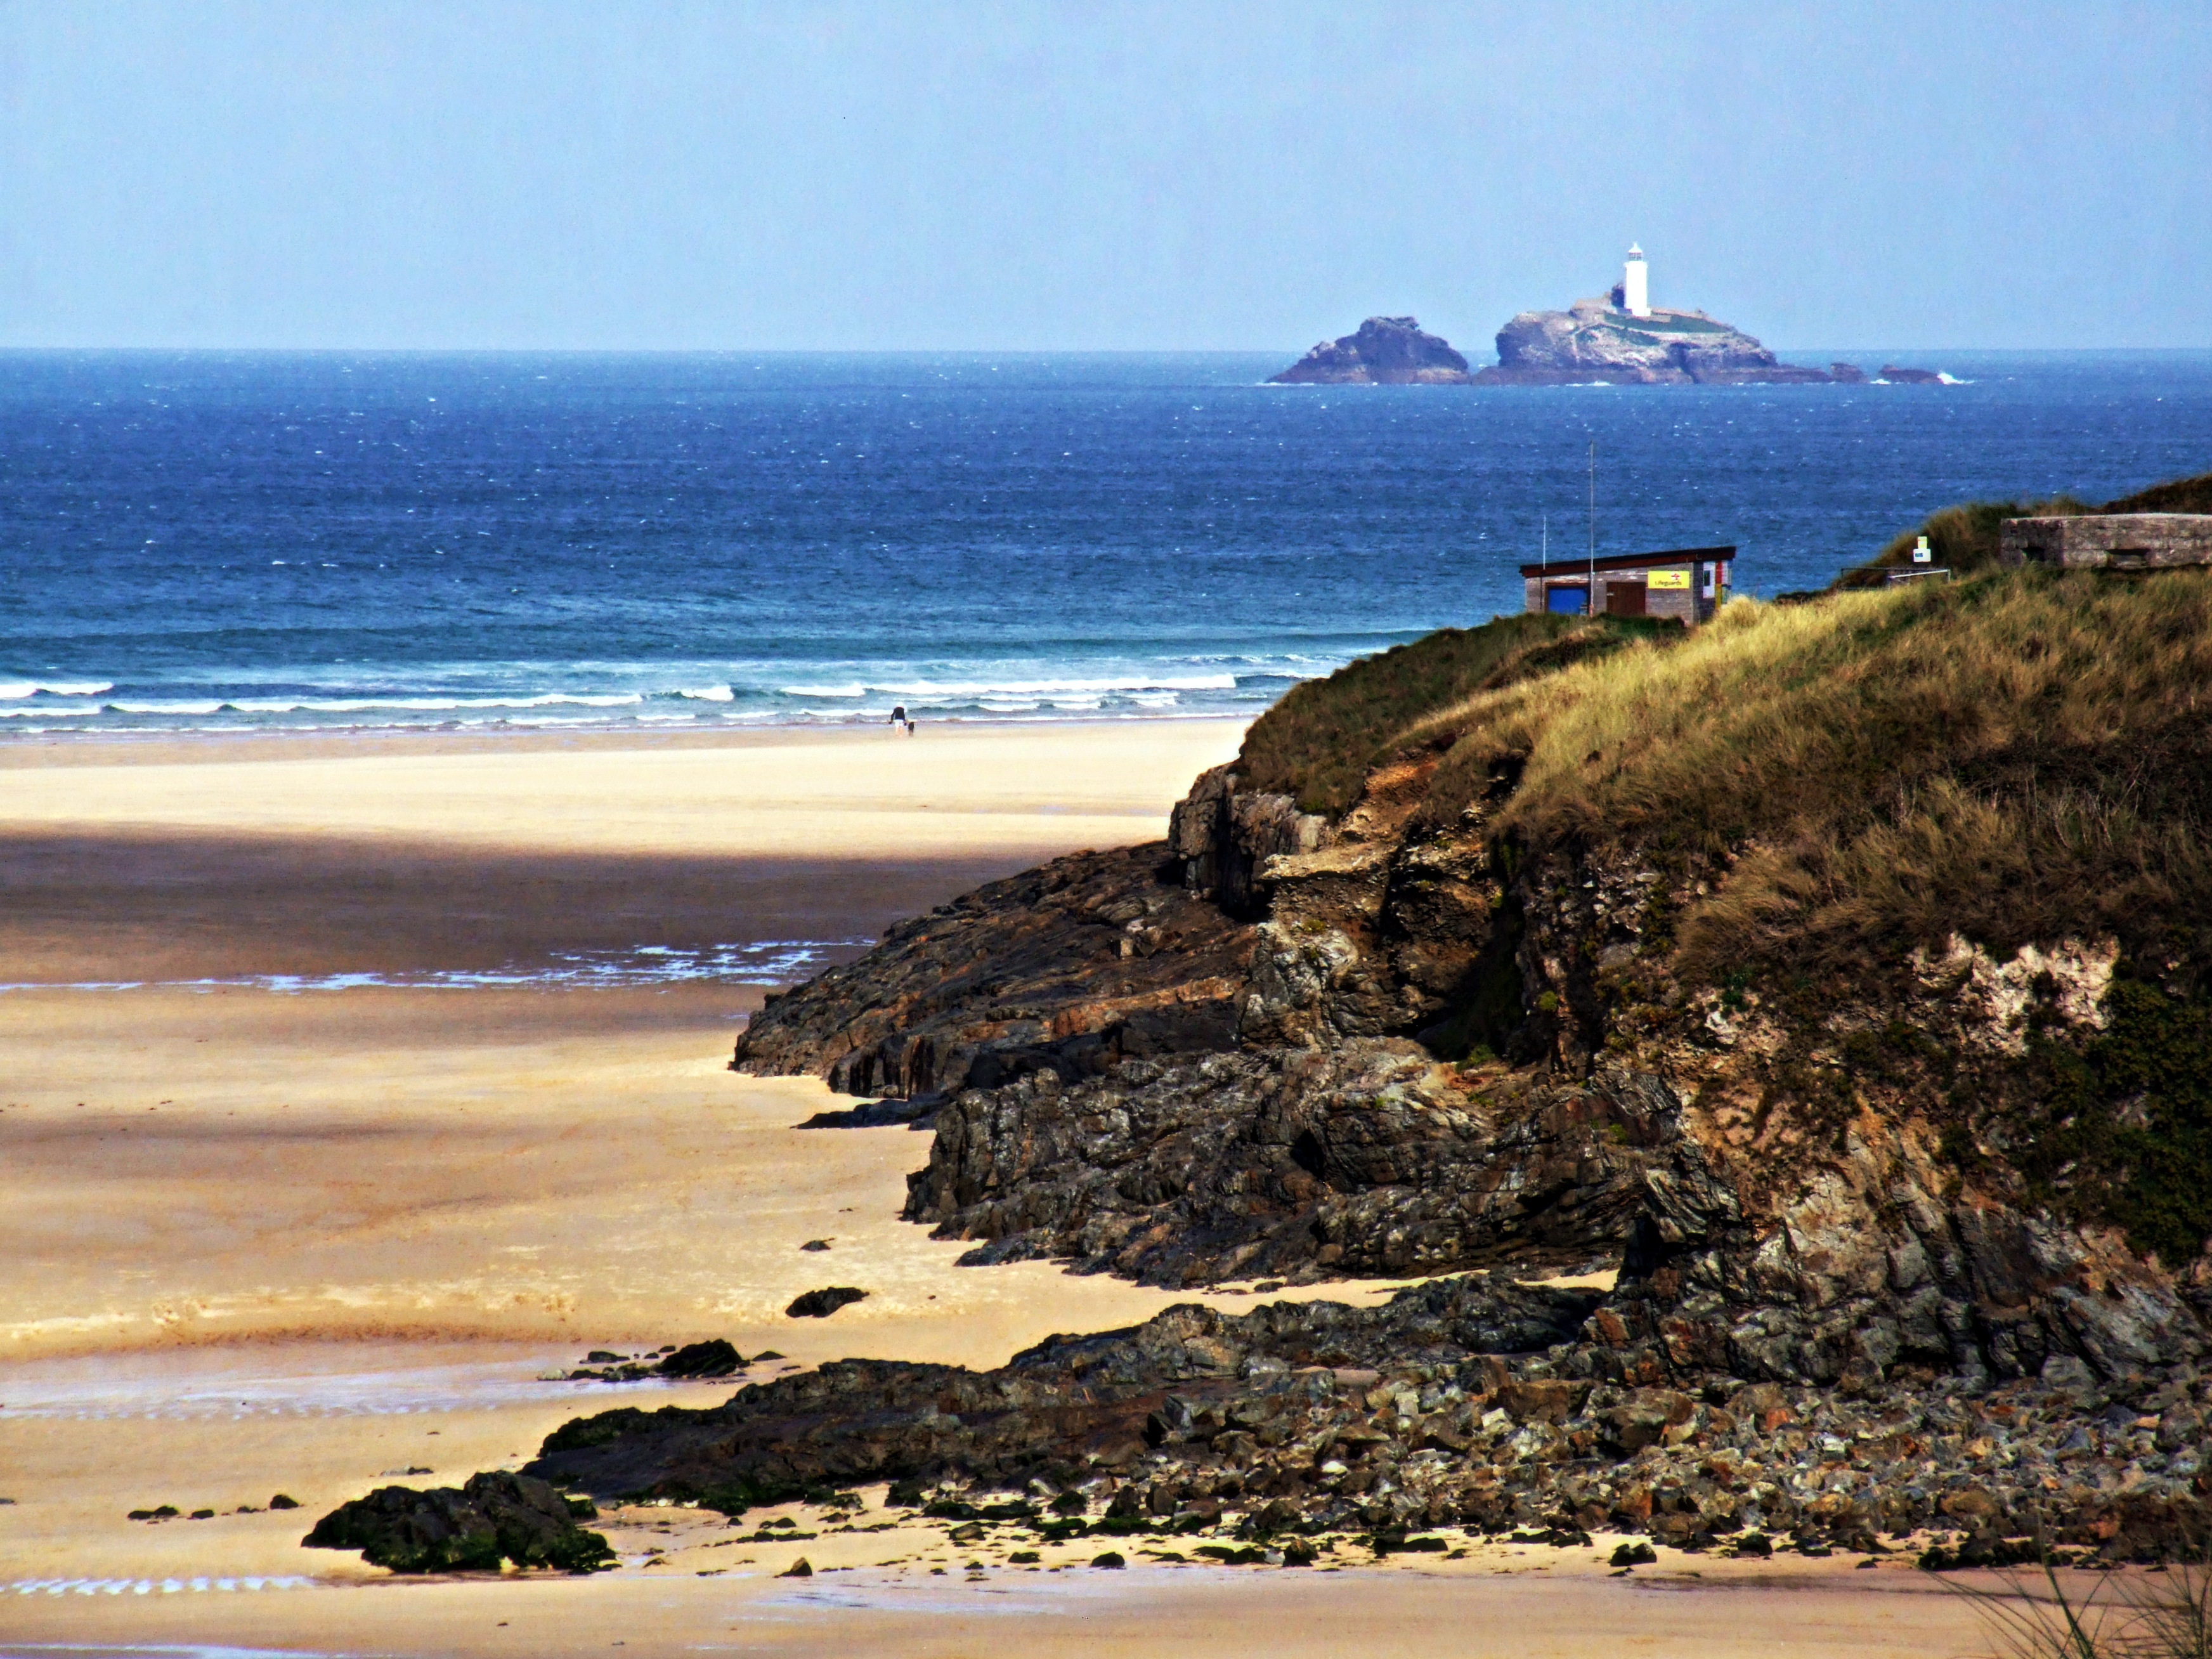
beach, landscape, sea, coast, water, nature, outdoor, sand, ocean, horizon, lighthouse, sky, sunshine, sun, shore, wave, coastal, land, tide, summer, travel, coastline, cliff, panoramic, environment, cove, tower, scenic, natural, seascape, scenery, weather, bay, island, blue, rocky, rugged, colorful, terrain, body of water, jagged, rocks, uk, england, headland, sunny, waves, clouds, colors, geology, vivid, cliffs, bright, horizontal, english, breakwater, cornwall, cape, islet, cornish, wind wave, godrevy